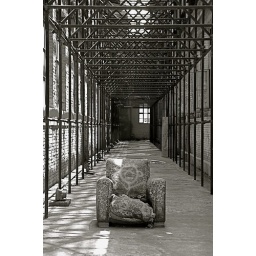
Only seat in the house